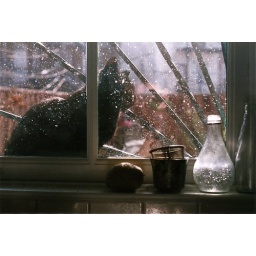
a cat in the kitchen window